Lorri Jean

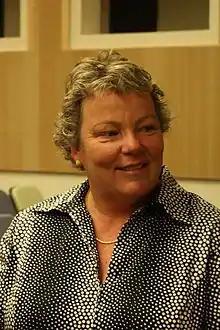
Lorri Jean after a speech at the University of Nevada, Reno

Lorri L. Jean (born ) is an LGBT rights activist and the former CEO of the Los Angeles LGBT Center (LALGBTC).